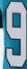
Number: 9